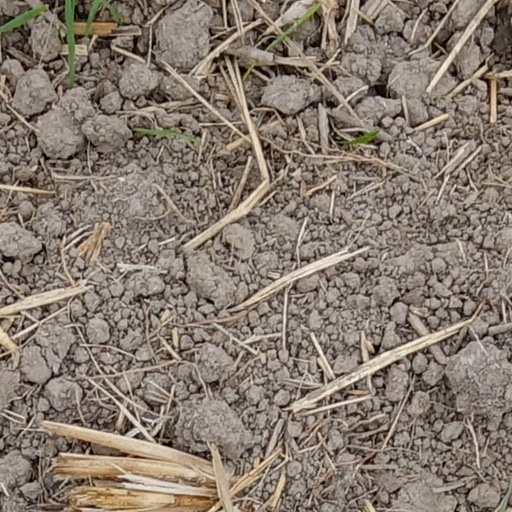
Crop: wheat